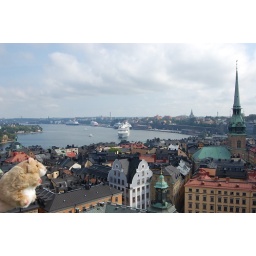
Bubba's view atop a clock tower in Stockholm